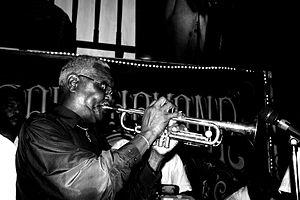
Alfredo, dit Chocolate Armenteros, né à Santa Clara le 4 avril 1928 et mort le 6 janvier 2016, est un trompettiste de jazz afro-cubain.